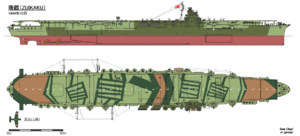
Le Zuikaku était un porte-avions de la classe Shōkaku construit pour la Marine impériale japonaise à la fin des années 1930. En compagnie de son sister-ship le Shōkaku, il participe aux opérations navales majeures de la guerre du Pacifique lors de la Seconde Guerre mondiale, parmi lesquelles l'attaque de Pearl Harbor, le raid sur Ceylan, la bataille de la mer de Corail et la campagne de Guadalcanal. Il est finalement coulé à la bataille du cap Engaño en octobre 1944.